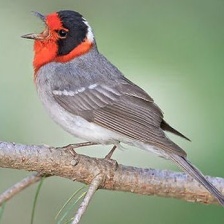
Species: RED FACED WARBLER
Scientific name: CARDELLINA RUBRIFRONS